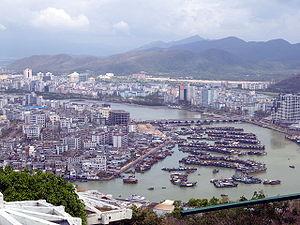
Hainan est une île tropicale au sud de la Chine. Hainan est une province au sud de la République populaire de Chine dont le chef-lieu est Haikou. La population de l'île, dont la superficie est de 35 354 km², atteint 9,2 millions habitants fin 2016 dont une minorité significative de Li, les occupants originels de Hainan. Il s'agit de la plus petite province du pays. Le gouvernement chinois a rattaché à cette province les petites îles de mer de Chine méridionale dont elle revendique la souveraineté.